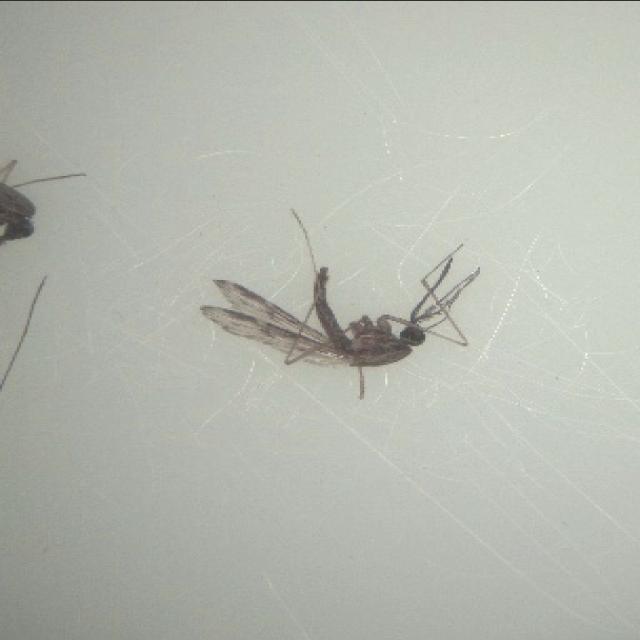
Species: anopheles_sinensis